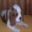
Label: dog